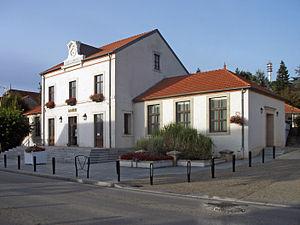
Mairie d'Abrest, Auvergne, France